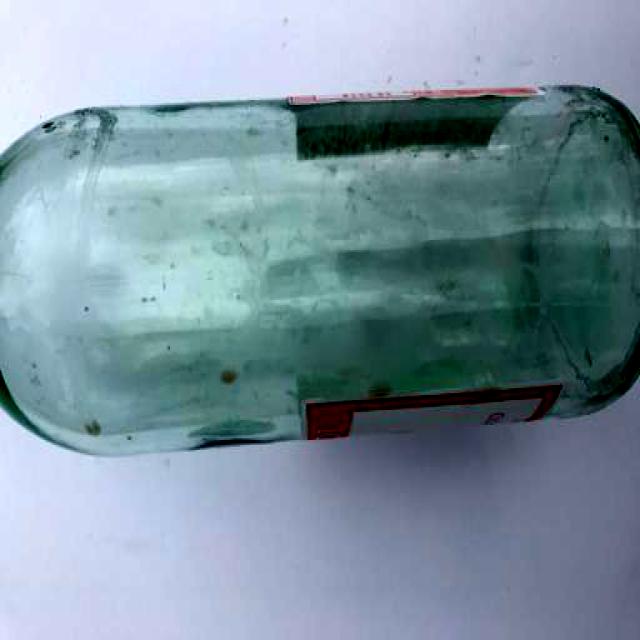
Label: Glass